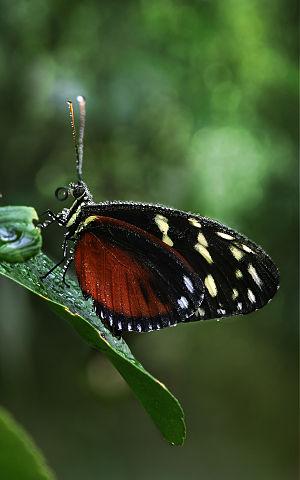
Le genre Heliconius regroupe des espèces souvent colorées à travers les régions tropicales et subtropicales du nouveau monde. Ici, l'espèce Heliconius ismenius Heliconius hecale zuleika. Čeština: Motýl rodu Heliconius ismenius